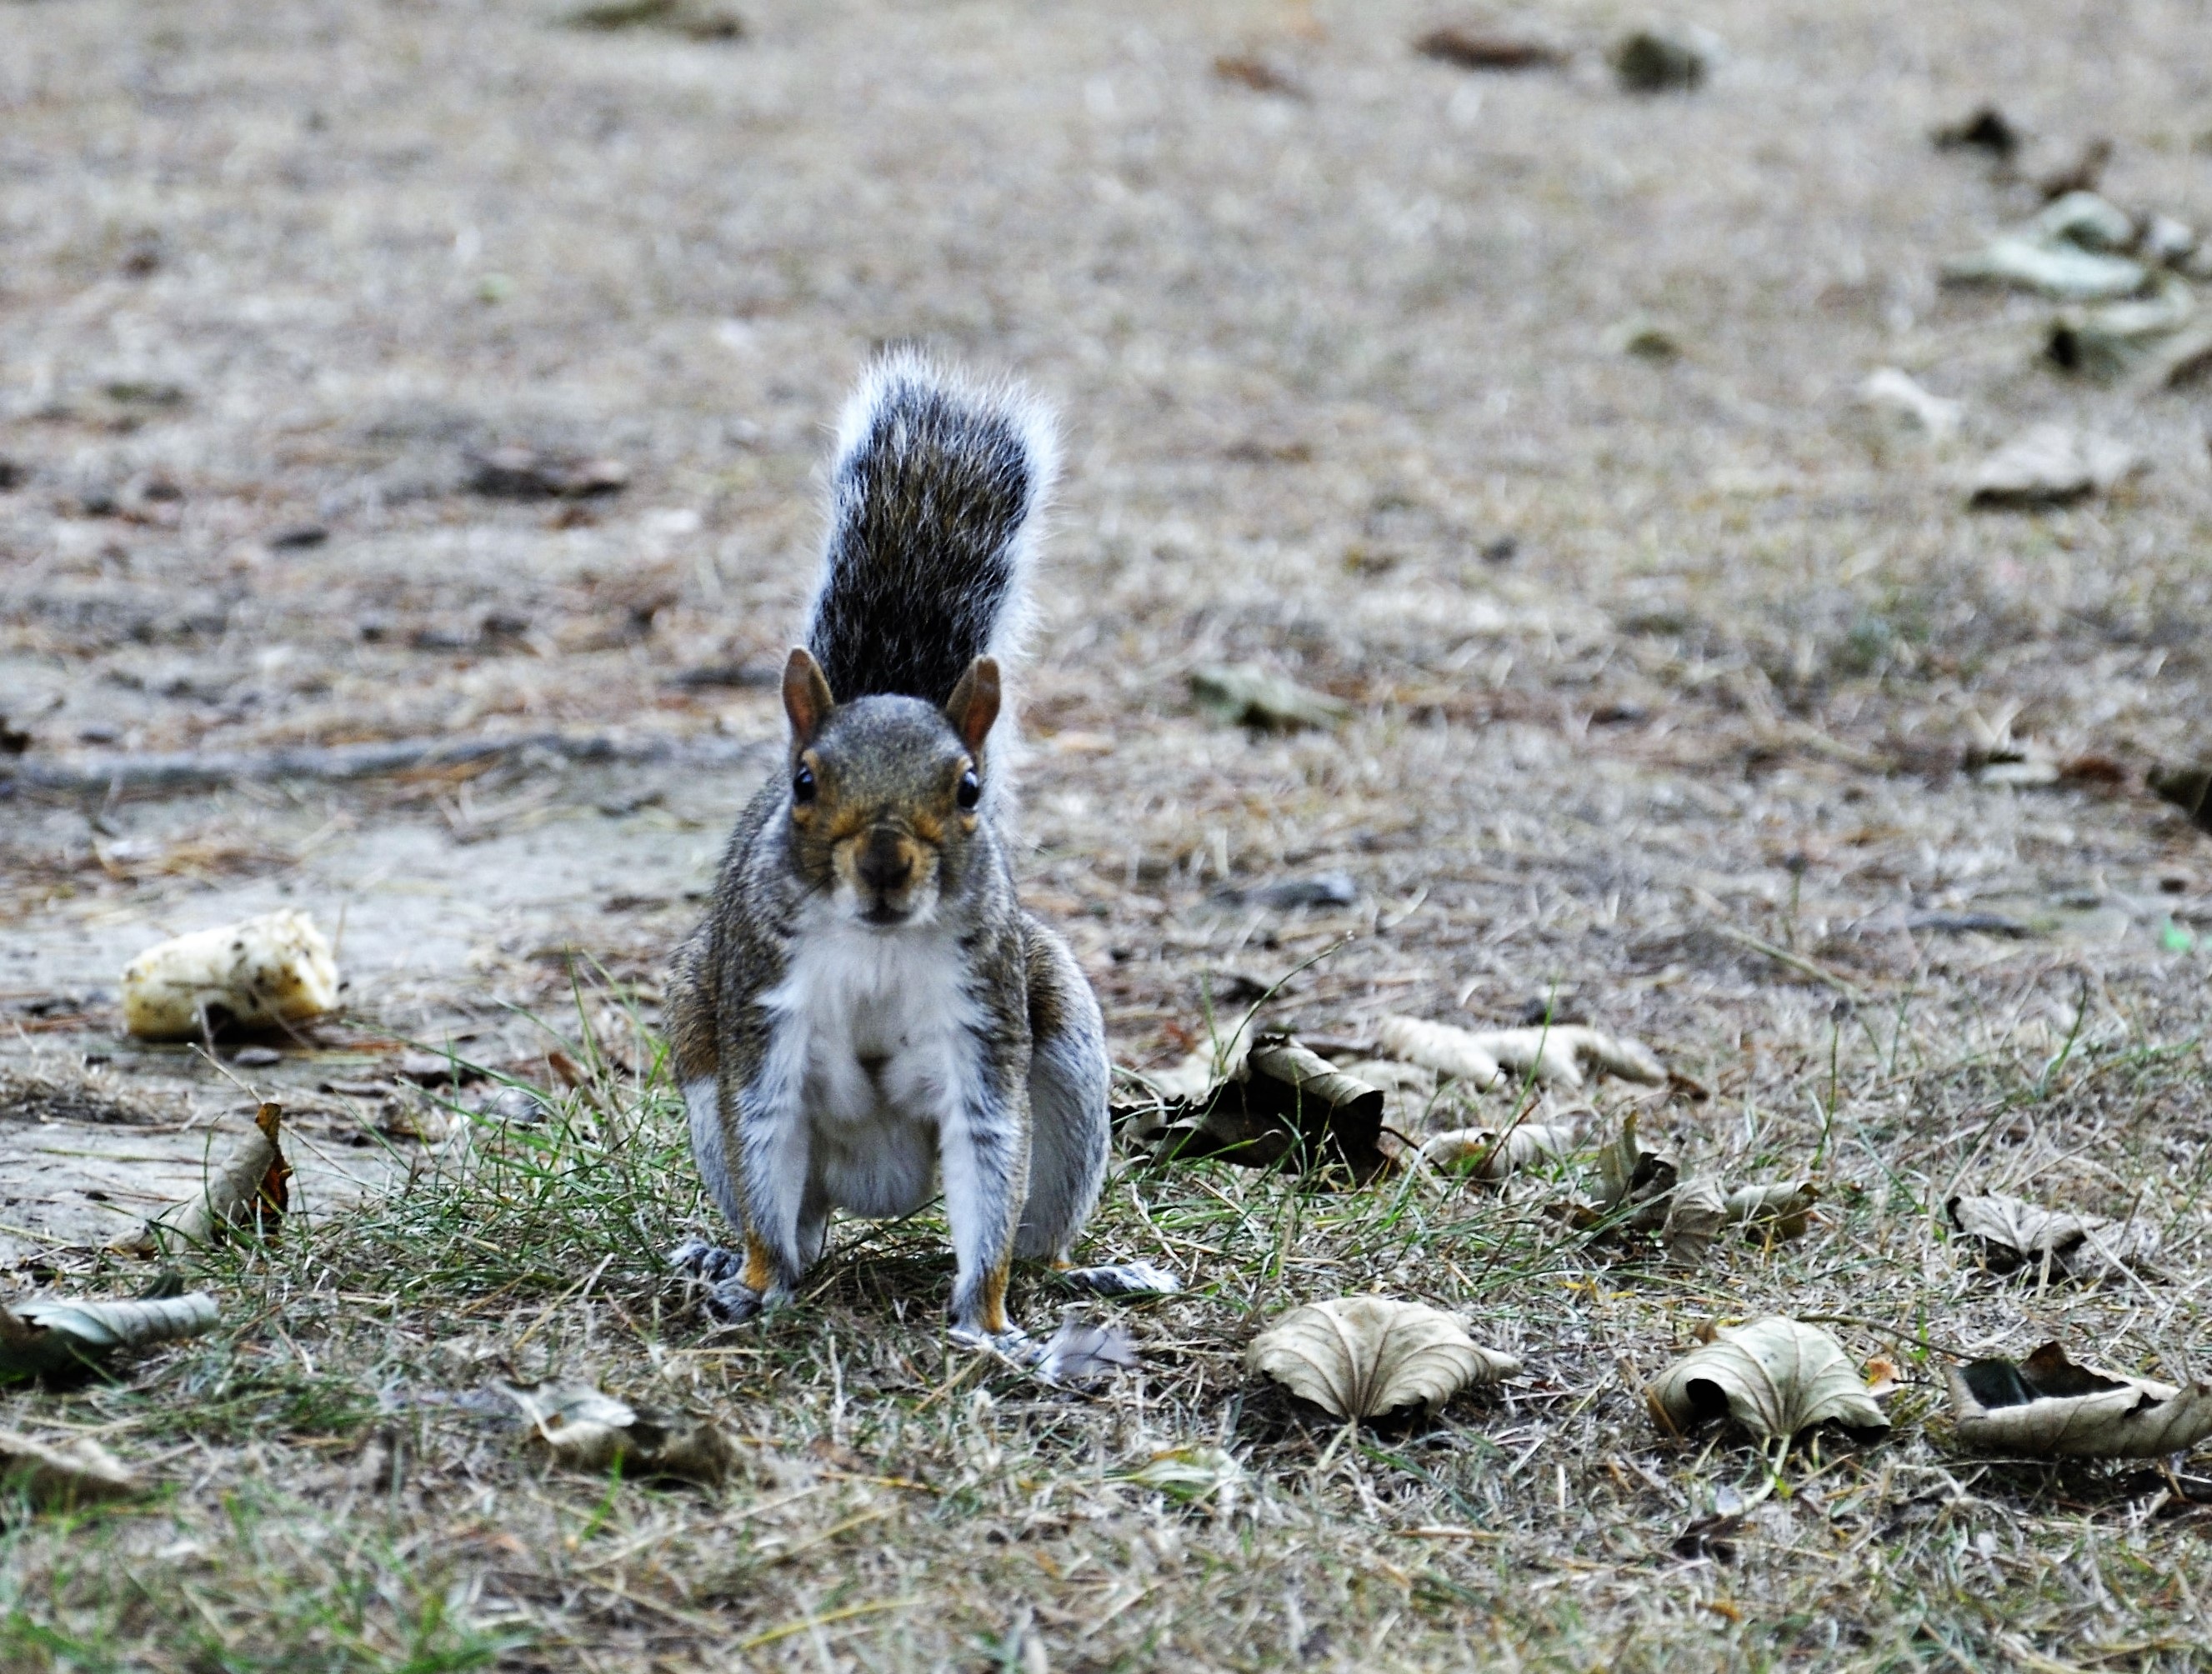
nature, animal, cute, wildlife, fur, park, mammal, squirrel, fauna, outdoors, grey, furry, vertebrate, marmot